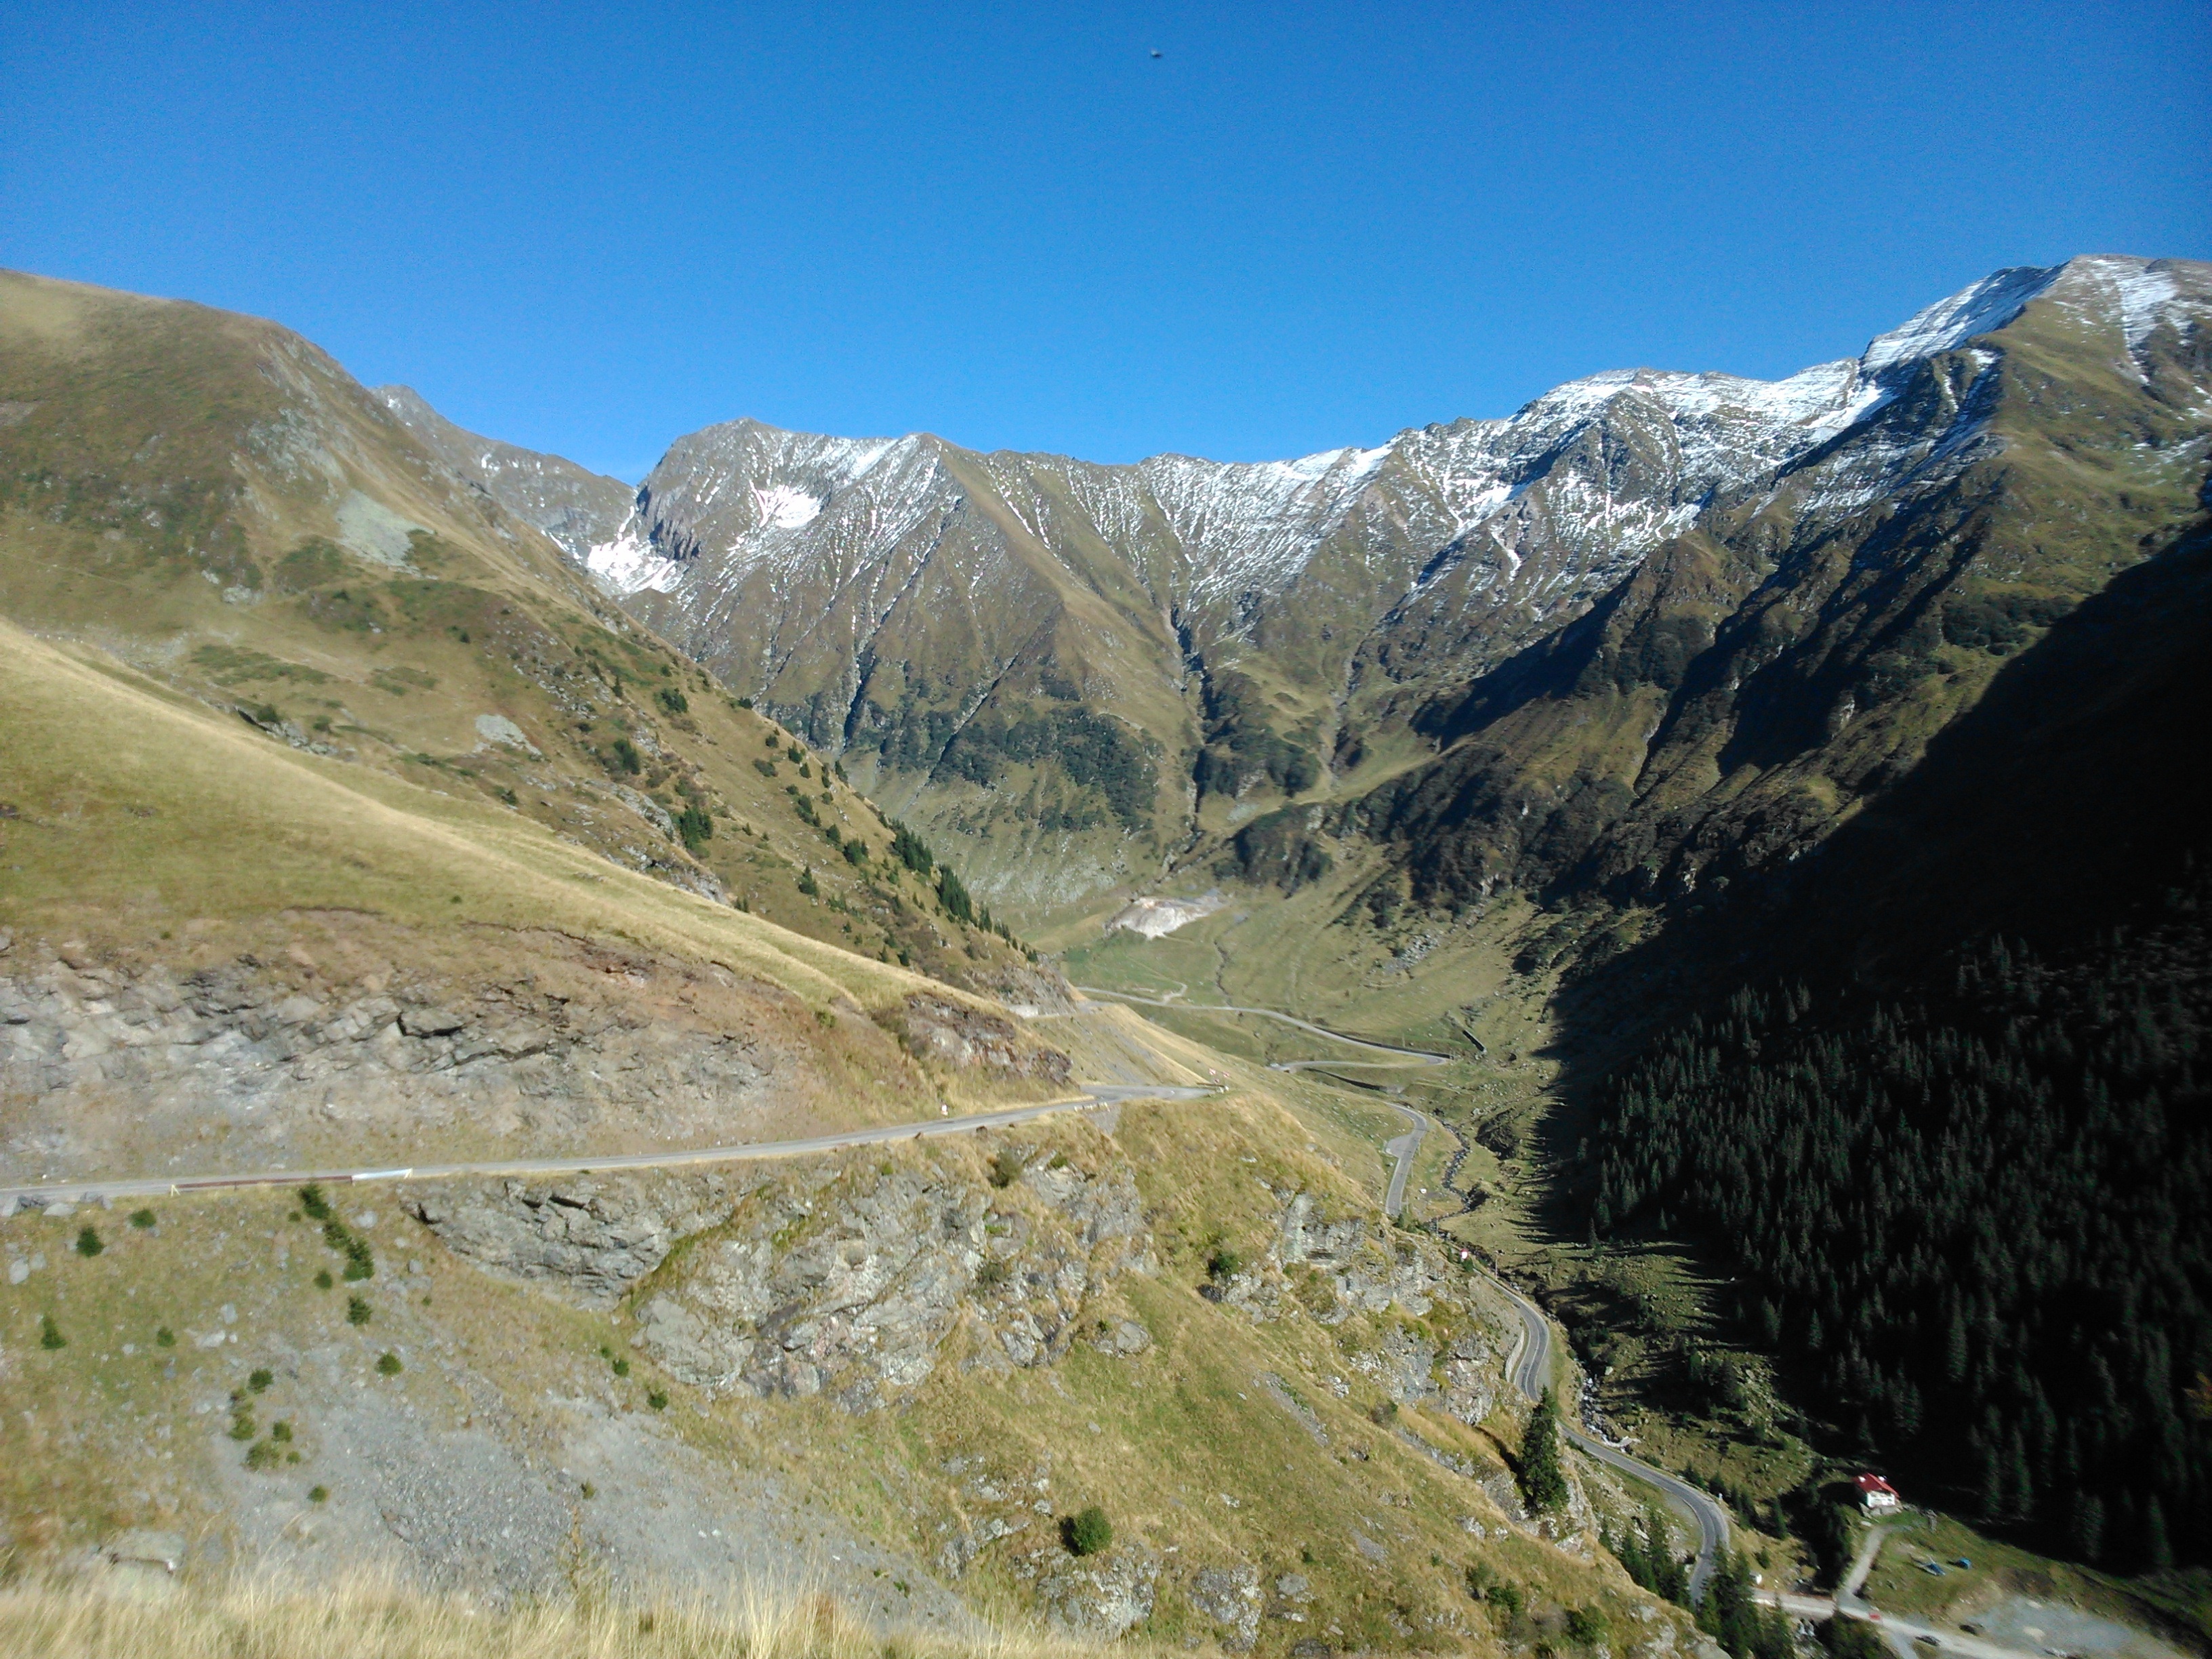
landscape, nature, walking, mountain, sky, road, hiking, hill, adventure, view, valley, mountain range, panorama, travel, ridge, alps, backpacking, plateau, fell, cirque, romania, moraine, landform, transfagarasan, nature landscape, mountain pass, geographical feature, mountainous landforms, fagaras